Brann Stadion

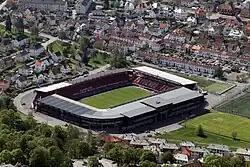
Brann Stadion in May 2013

Brann Stadion is a football stadium in Bergen, Norway. It was constructed in 1919, and has been the home of the football club Brann ever since. The stadium lies south of the city centre, at the foot of Mount Ulriken.